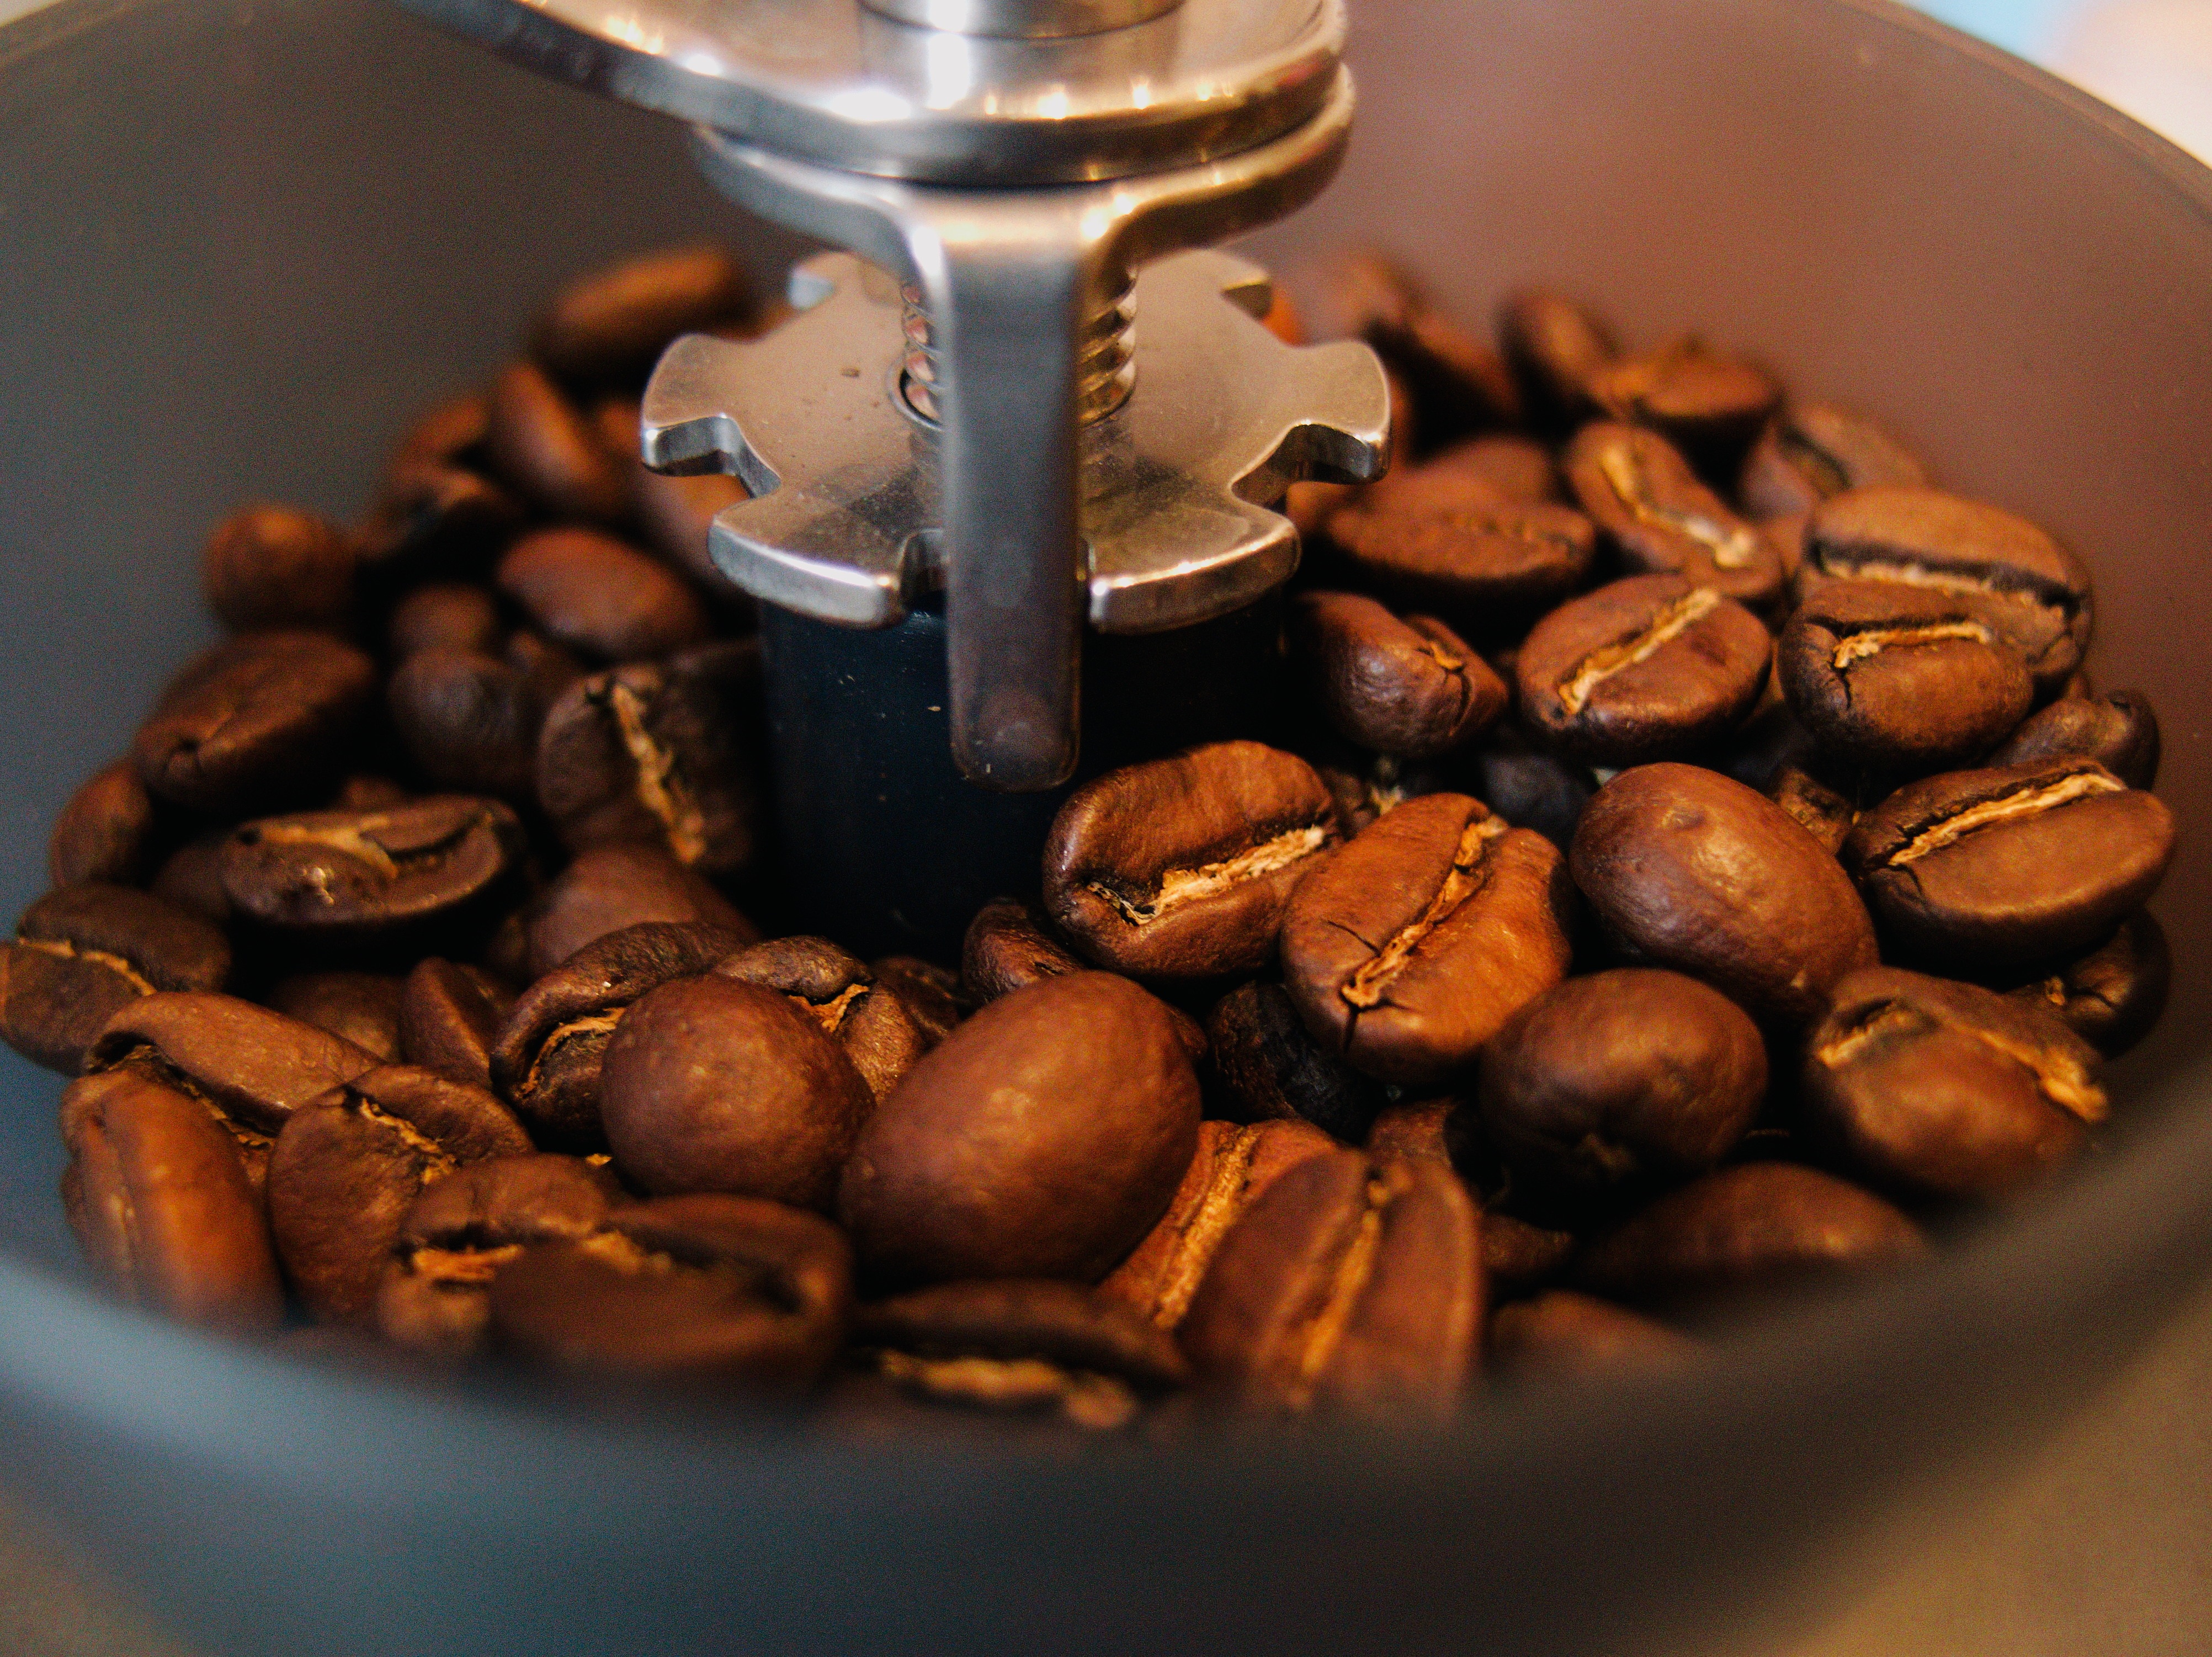
cafe, coffee, vintage, retro, old, rustic, aroma, bean, food, produce, brown, beverage, drink, grind, caffeine, mill, grinder, wooden, traditional, taste, aromatherapy, flavor, roasted, coffee beans, burr, snack food